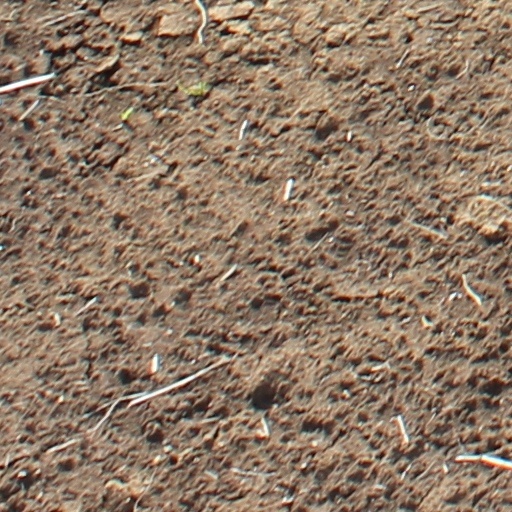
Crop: wheat